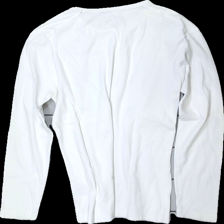
View: back
Type: Top
Category: Unisex
Brand: Not in the list
Brand text on label: Trend
Colors: White
Material: 100% cotton
Cut: Regular, C-collar
Size: M
Season: All
Damage: pilling
Damage location: top center
Damage 2: pilling
Damage 2 location: top right
Damage 3: pilling
Damage 3 location: top left
Price range: <50
Recommended usage: Export
Comment: Washed out